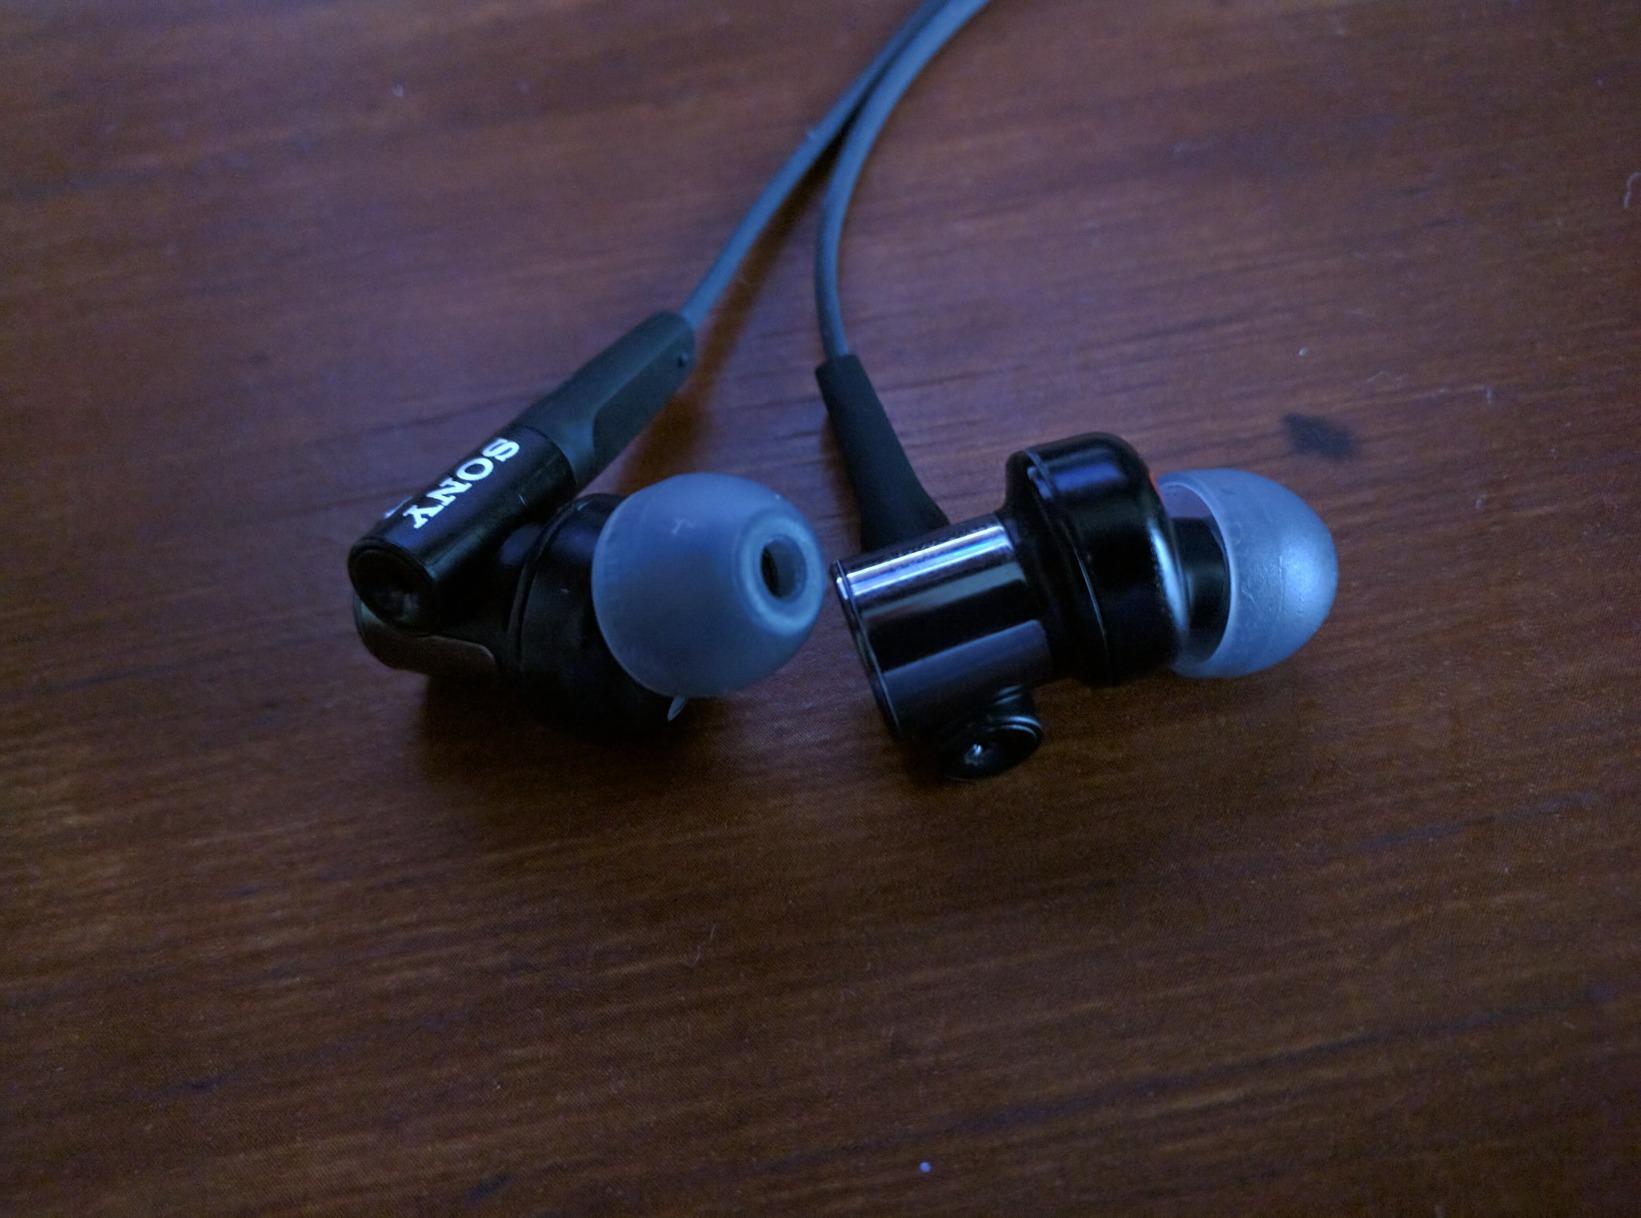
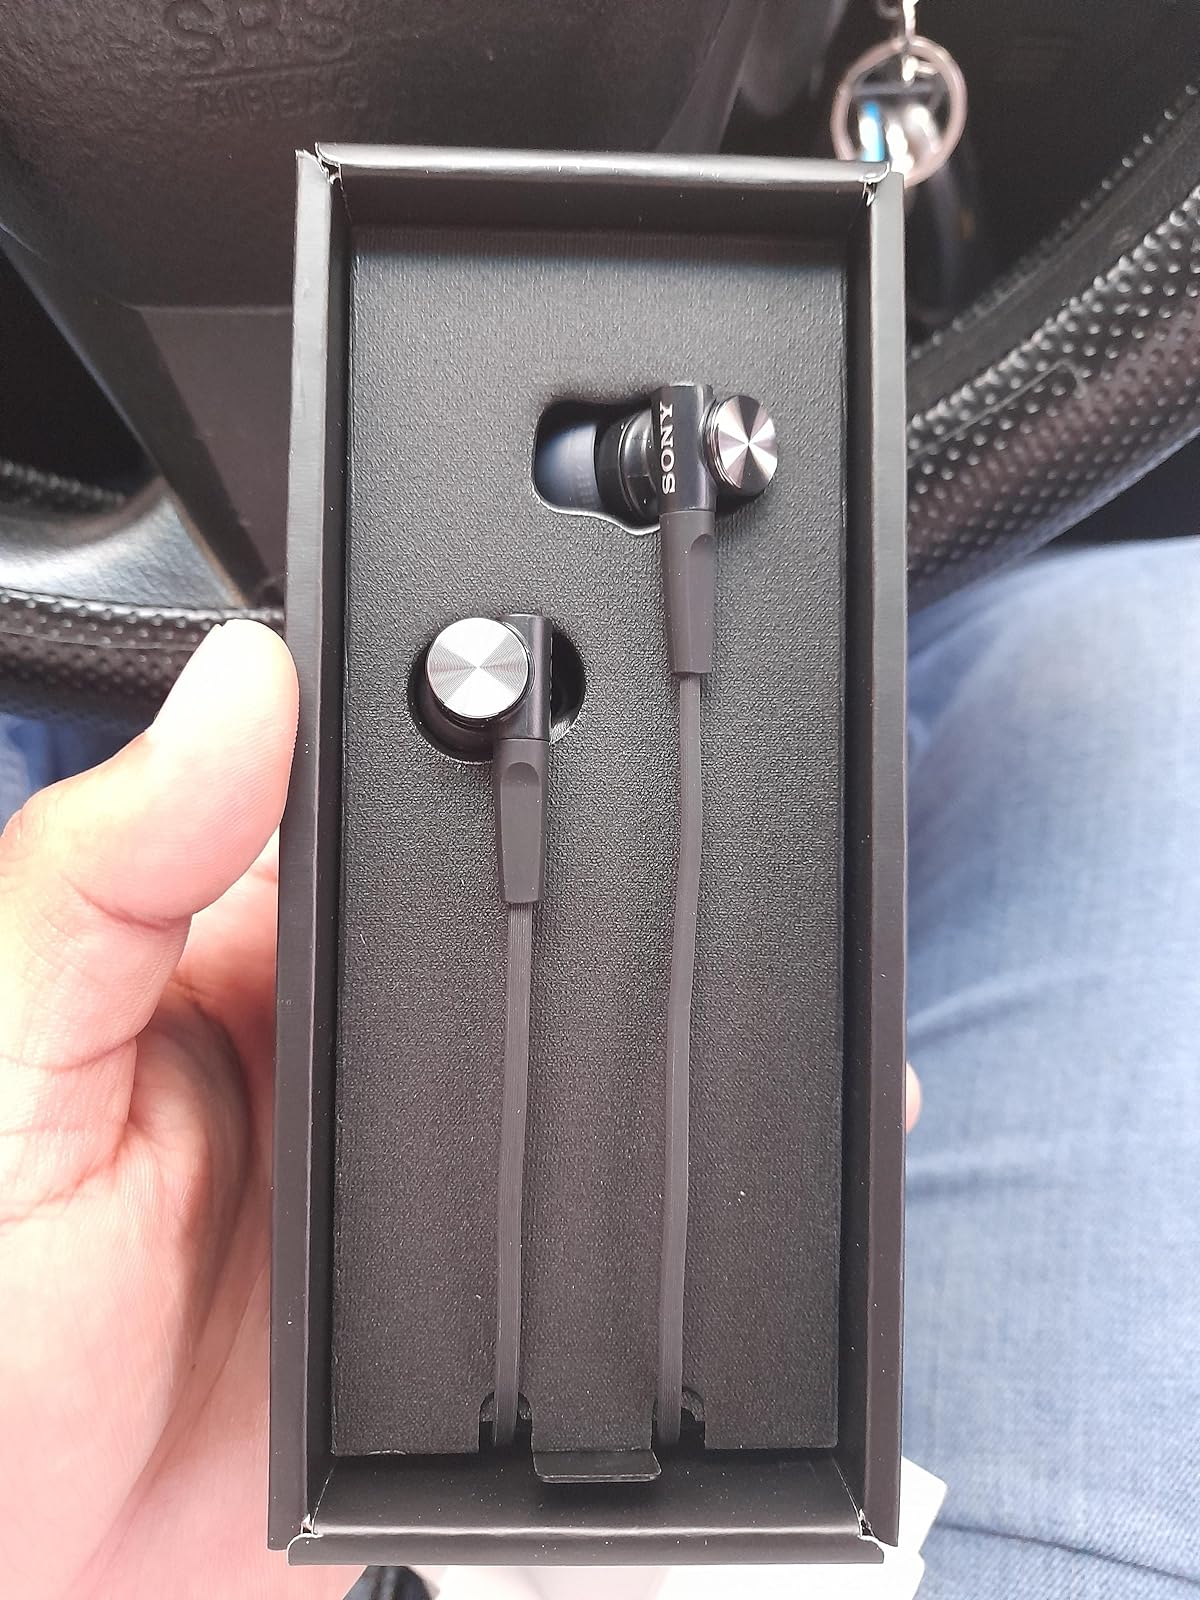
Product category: headphones
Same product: yes